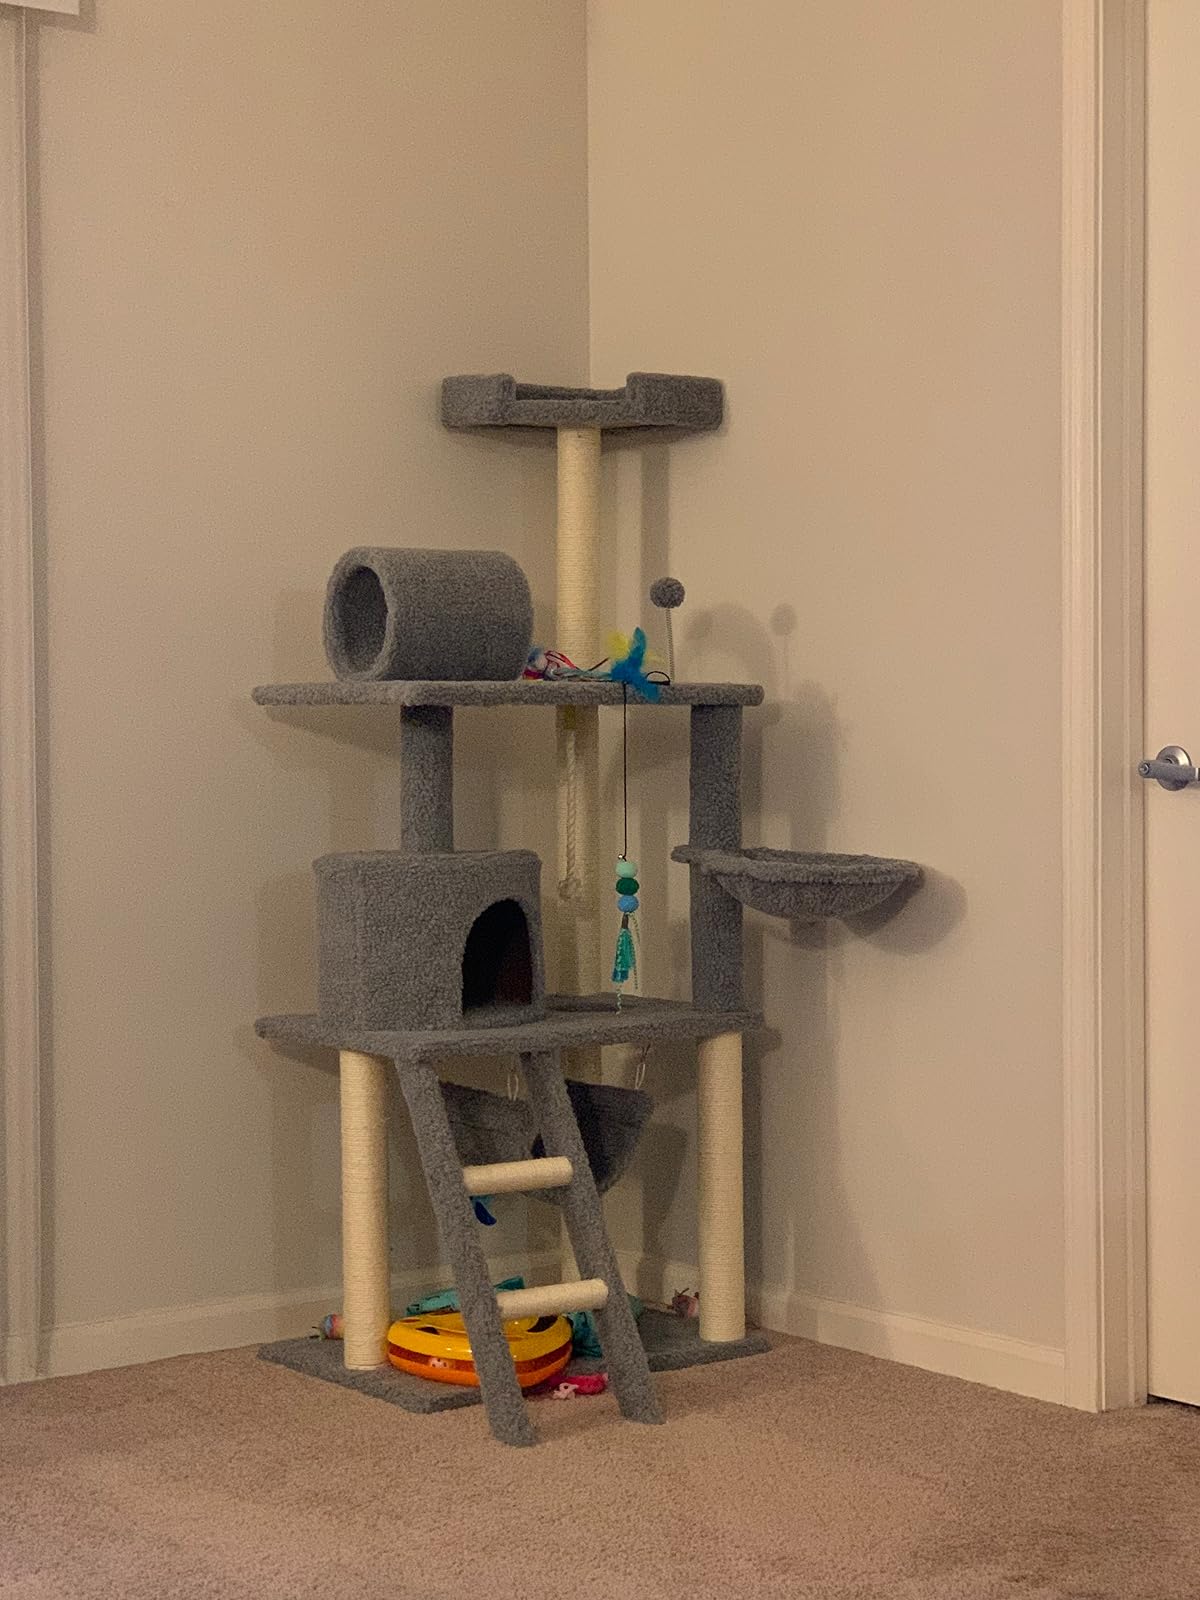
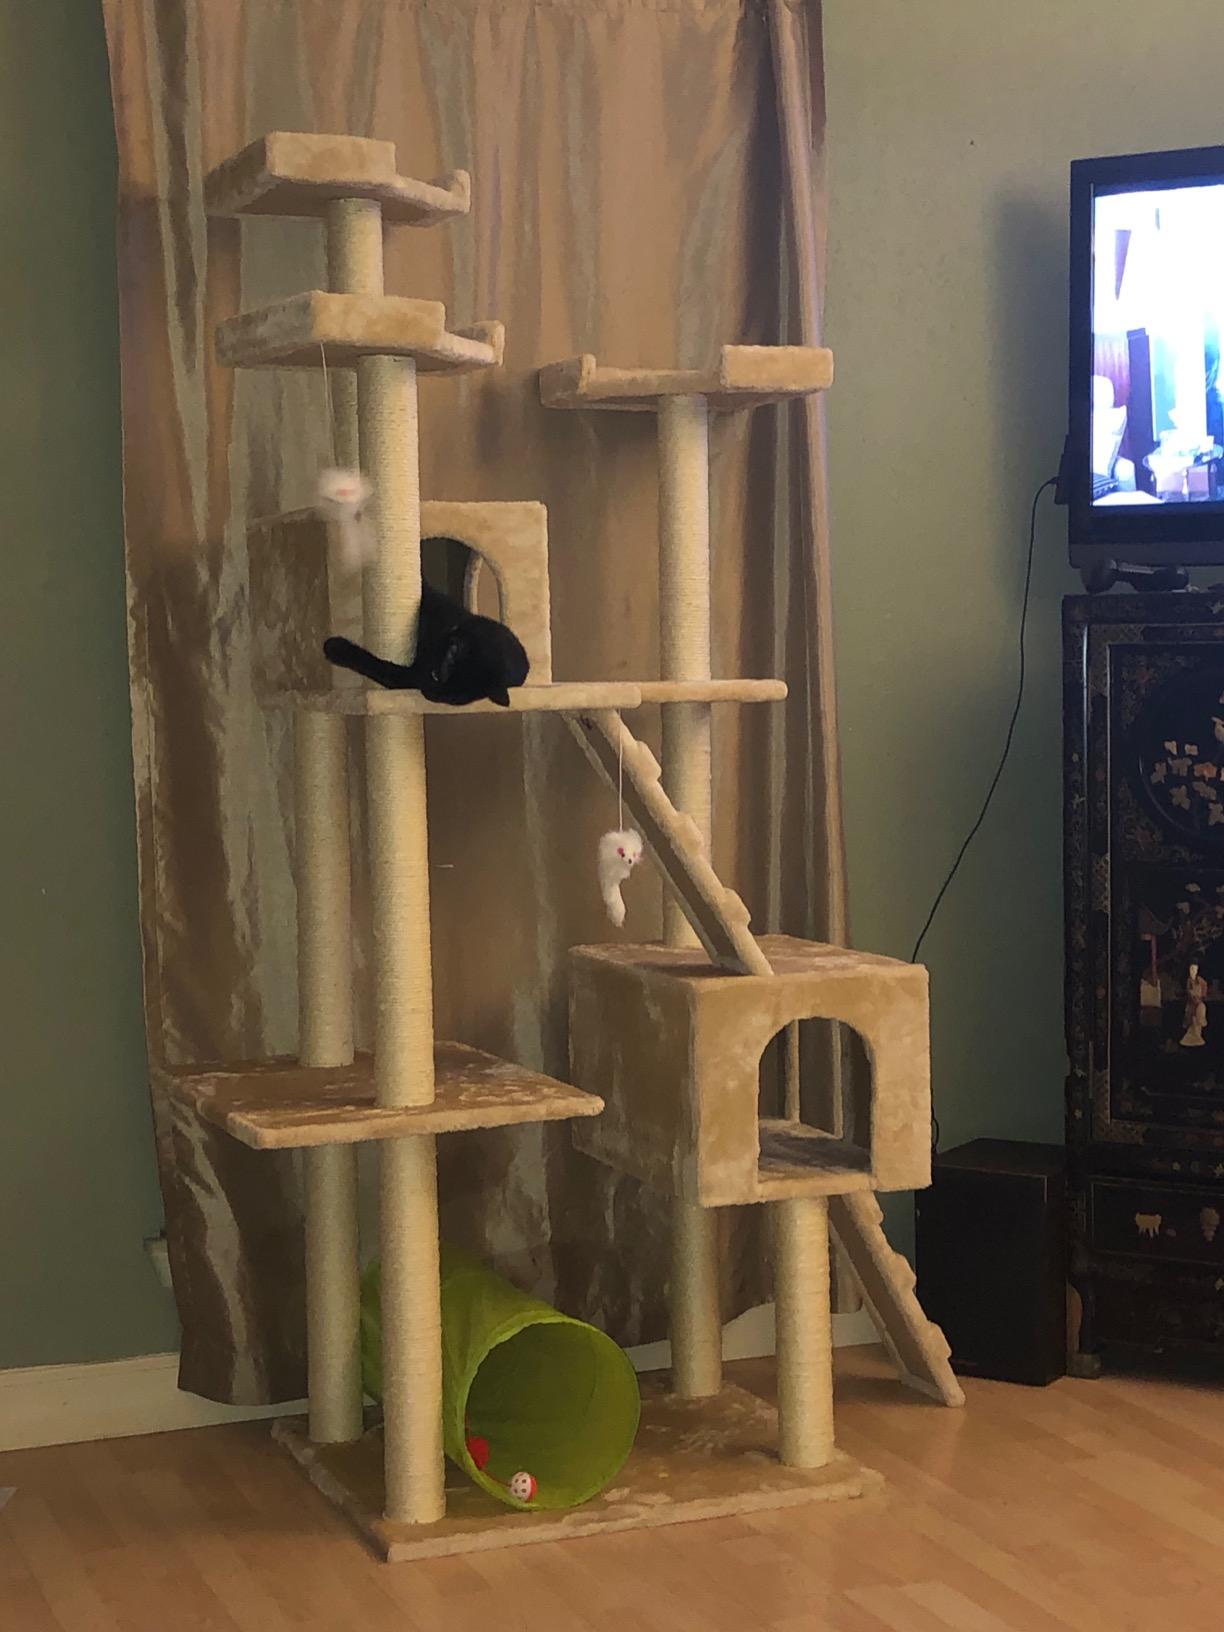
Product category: items_cat tree
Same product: no